Emmental

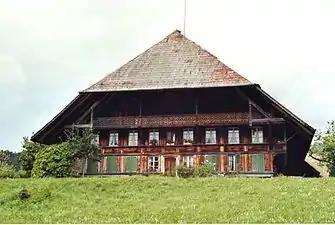
Emmental farmhouse

The novelist Jeremias Gotthelf (1797–1854) was a pastor in the Emmental and wrote about the region.